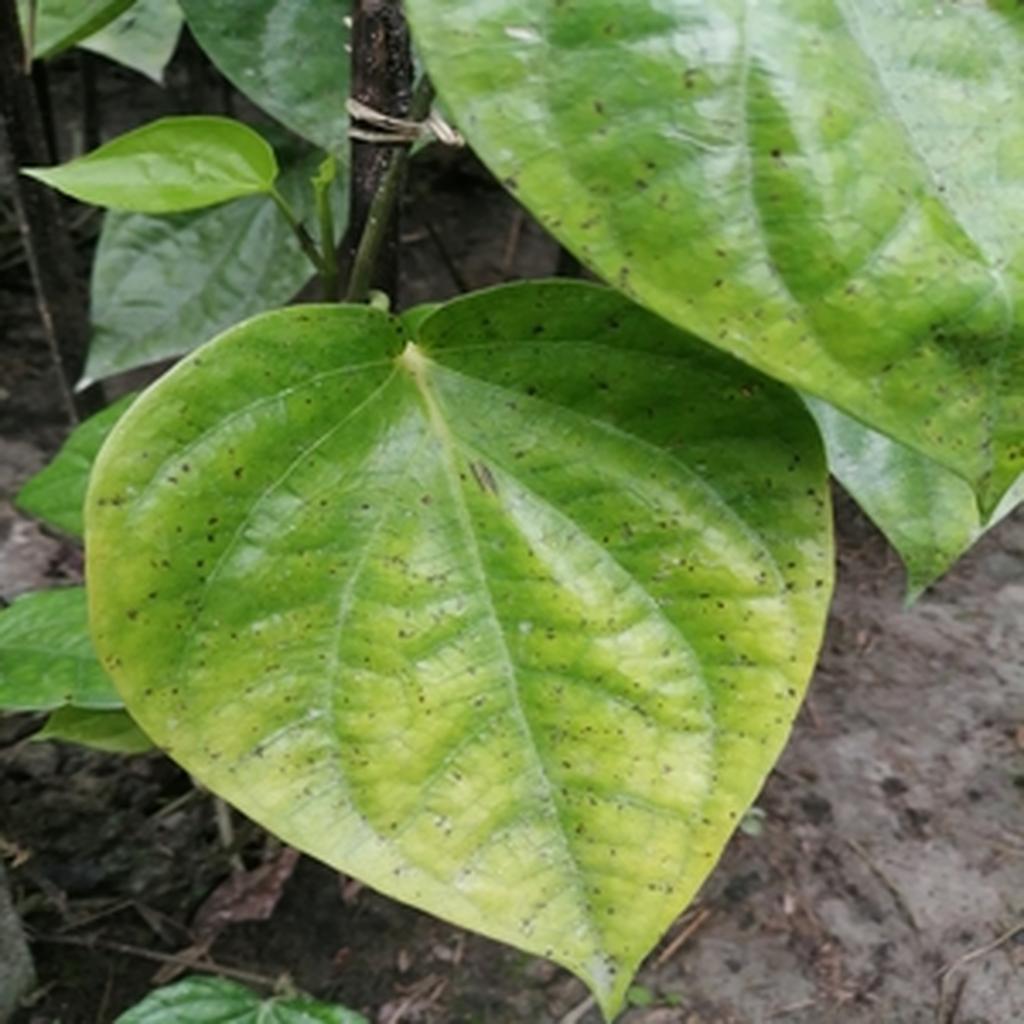
Label: Leaf_Spot